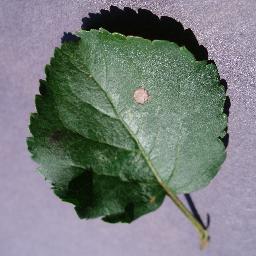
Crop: apple
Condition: black_rot